Ralph Bigland

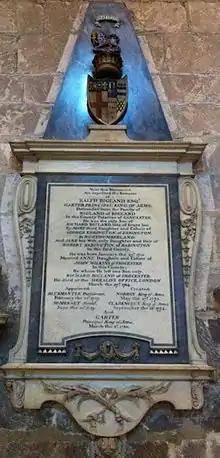
Mural monument to Ralph Bigland in Gloucester Cathedral

Much of Bigland's antiquarian work was focused on Gloucestershire. Over time, he travelled the whole county, accumulating historical information and making it his business to record the inscriptions on everything from great monuments to modest gravestones. Following his death, his son, Richard, attempted to bring the work to print as a county history, under the editorship of James Dallaway. A number of instalments of the "Historical, Monumental, and Genealogical Collections relative to the County of Gloucester" were published between 1786 and 1794 (completing two volumes, dated 1791 and 1794), and further instalments appeared sporadically through the 19th century. However, the project remained unfinished until a definitive edition was published in four volumes by the Bristol and Gloucestershire Archaeological Society between 1989 and 1995.